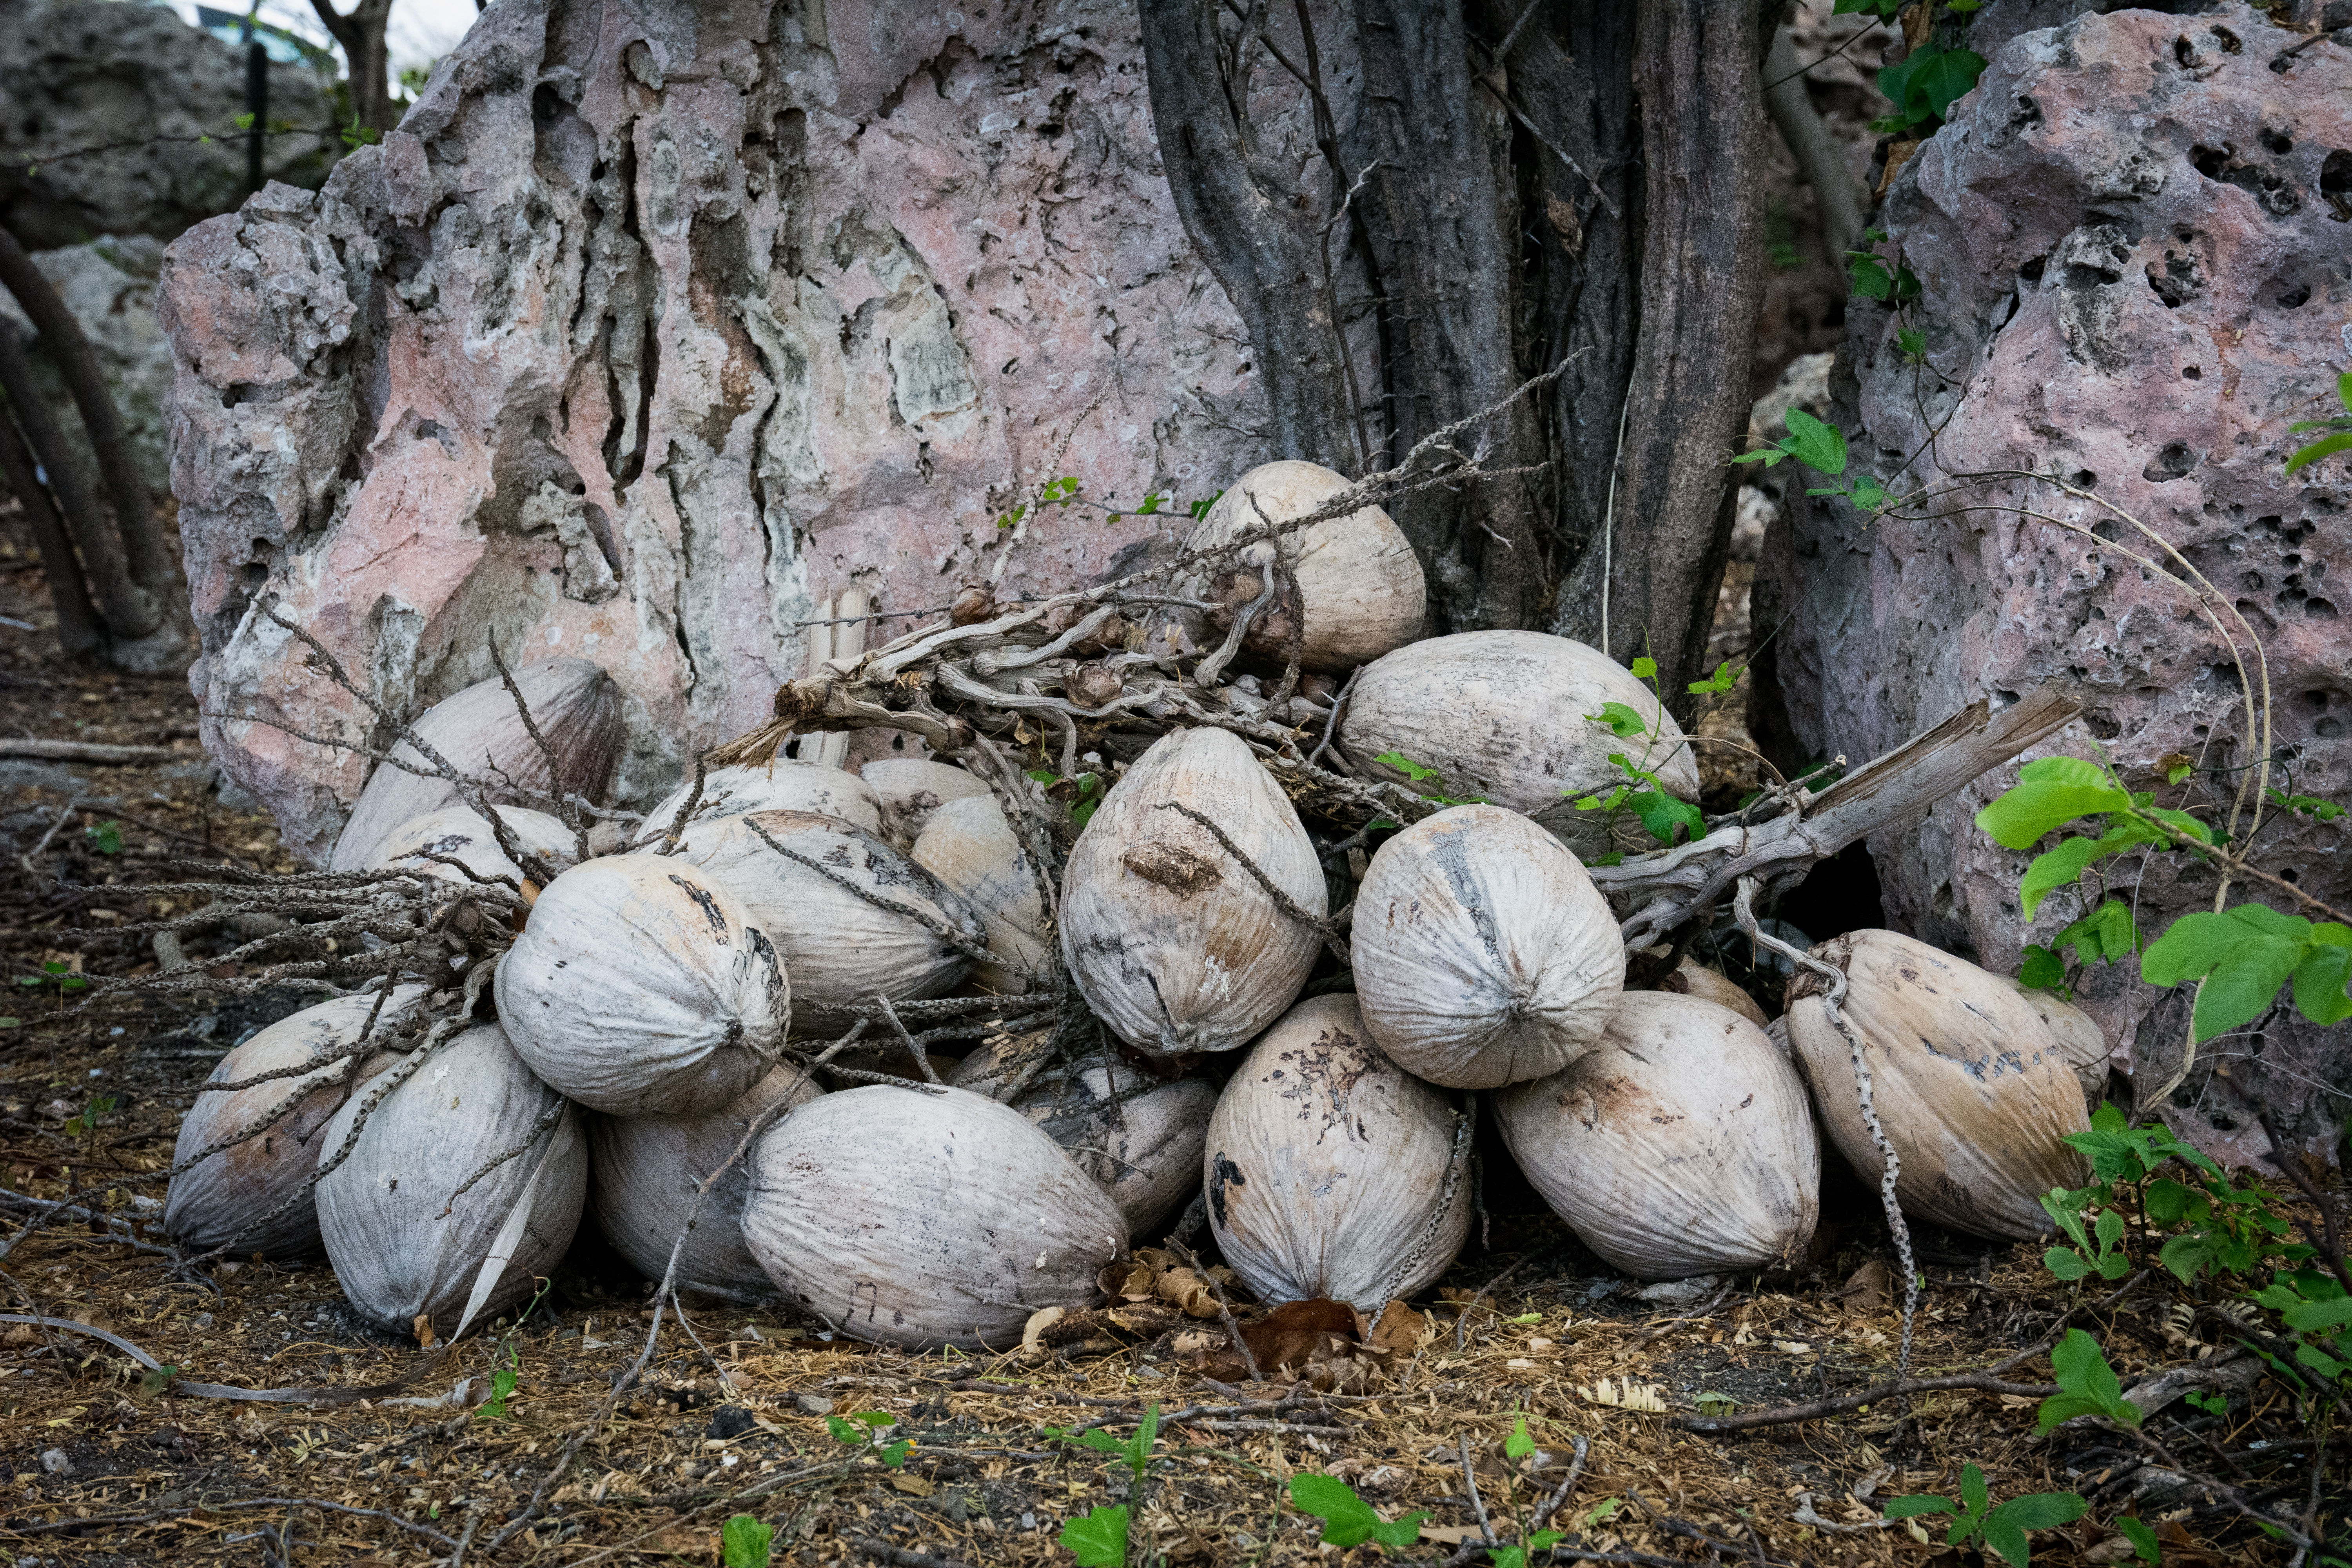
tree, rock, plant, wood, leaf, flower, produce, autumn, flora, gourd, woodland, coconuts, land plant